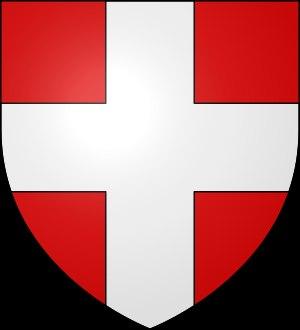
Amédée III de Maurienne ou dit plus couramment Amédée III de Savoie, plus rarement de Savoie-Maurienne, dit « le Croisé », né vers 1095 et mort le 30 août 1148 à Chypre lors de la deuxième croisade, est le 7ᵉ comte en Maurienne, également seigneur du Bugey, d'Aoste et du Chablais, marquis de Suse et d'Italie. Il est considéré, notamment à la suite de Samuel Guichenon, comme le premier à porter le titre de comte de Savoie, à partir de 1143. Il est le fils du comte et marquis Humbert II et de Gisèle de Bourgogne.